2012 Spanish Grand Prix

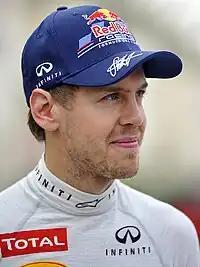
Sebastian Vettel, the World Drivers' Championship leader, coming into the race

The 2012 Spanish Grand Prix, held on 13 May, was the fifth of 20 races in the 2012 Formula One World Championship and the 22nd at the 16-turn Circuit de Catalunya in Montmeló, Catalonia, north of Barcelona. Tyre supplier Pirelli brought the yellow banded soft and the silver-banded hard dry compound tyres to the race. McLaren team principal Martin Whitmarsh and Mercedes' Michael Schumacher criticised Pirelli for the extreme sensitivity of their tyres, and brought a different set of tyres to better demonstrate a difference in performance and tyre durability. The single drag reduction system (DRS) activation zone was placed on the straight linking the final and first corners. For the race, of artificial grass was installed on turn three's verge and the turn five exit kerb was lengthened by .